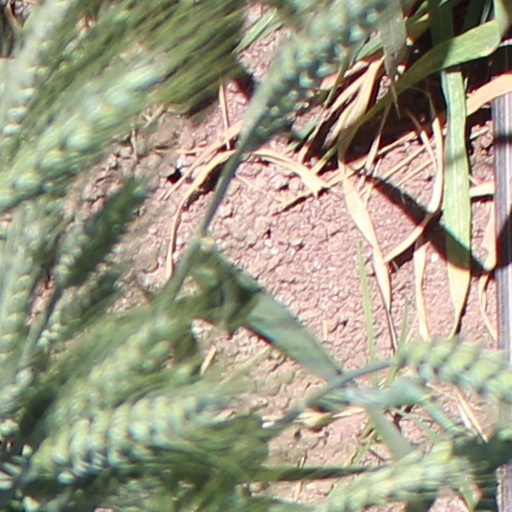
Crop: wheat